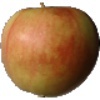
Label: Apple Red 2